Alexis Clairaut

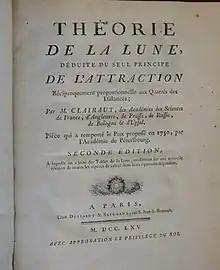
"Théorie de la Lune & Tables de la Lune," 1765

The question of the apsides was a heated debate topic in Europe. Along with Clairaut, there were two other mathematicians who were racing to provide the first explanation for the three body problem; Leonhard Euler and Jean le Rond d'Alembert. Euler and d'Alembert were arguing against the use of Newtonian laws to solve the three body problem. Euler in particular believed that the inverse square law needed revision to accurately calculate the apsides of the Moon.